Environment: real
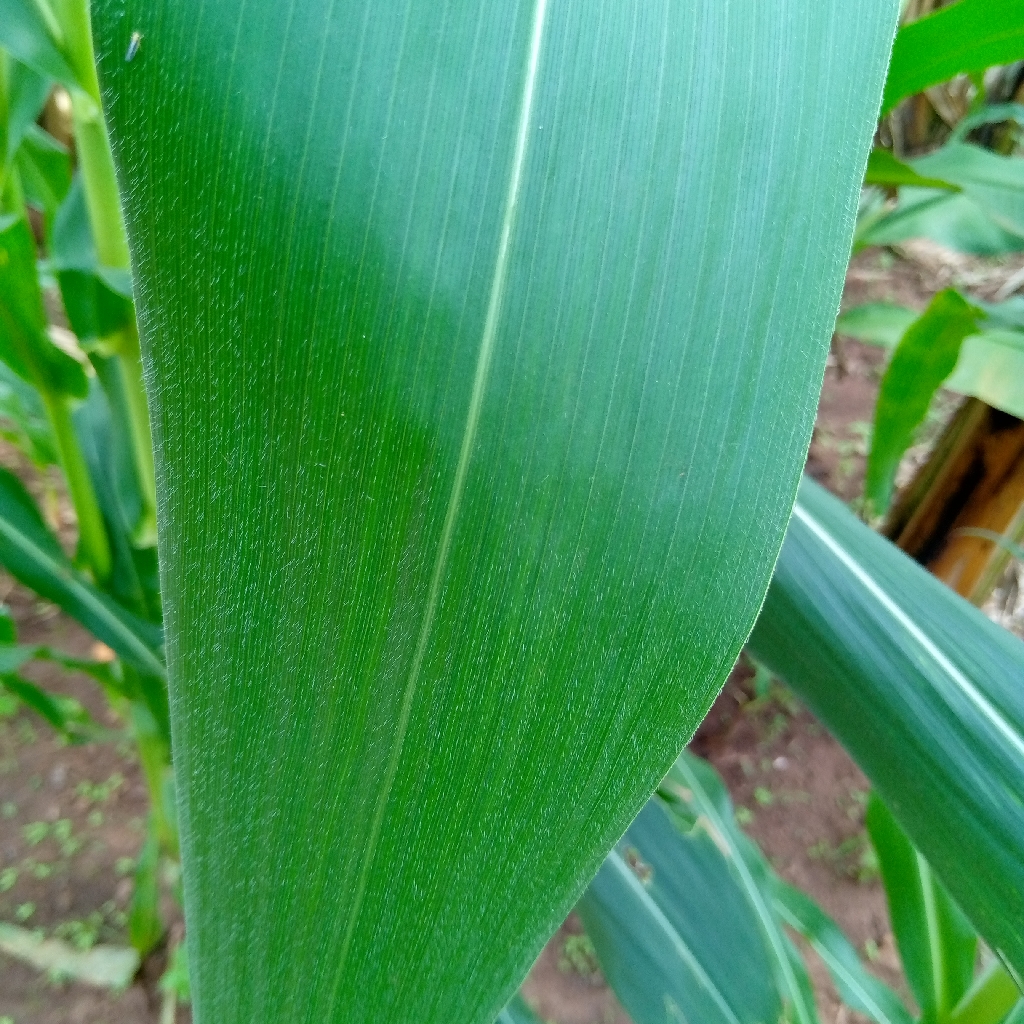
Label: healthy